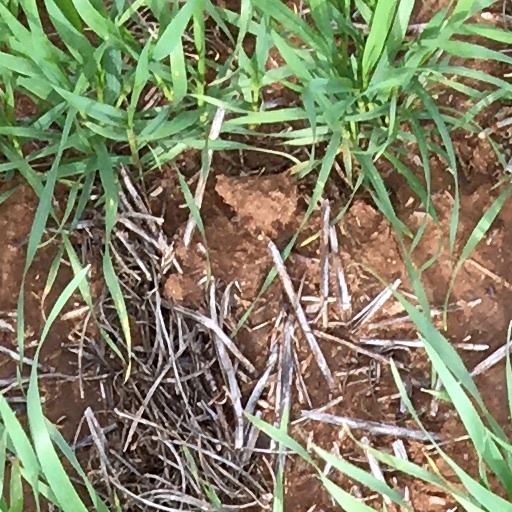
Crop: wheat